Baglan Sands Halt railway station

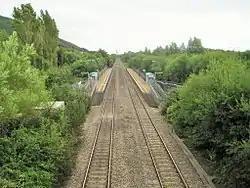
The 1996 Baglan railway station

The station was opened in 1933 by the Great Western Railway. A number of rifle ranges were located in the Baglan Burrow area facing towards Witford Point, established since WWI and then greatly expanded with an access road from near Baglan School. The range is recorded from 1898.